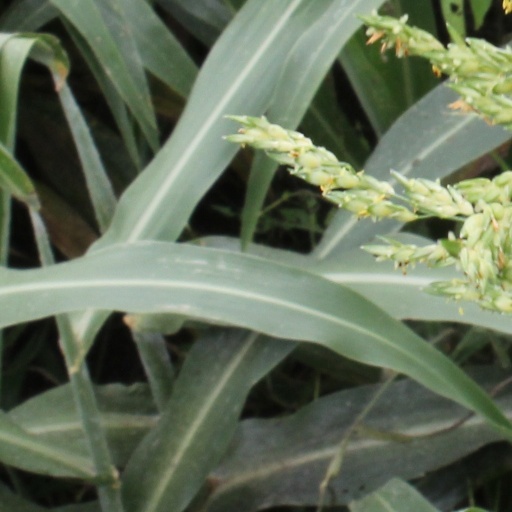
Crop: sorghum